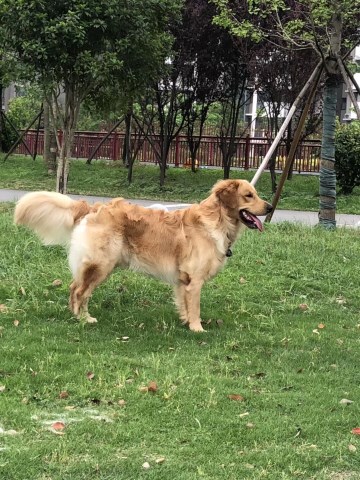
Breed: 5355-n000126-golden_retriever